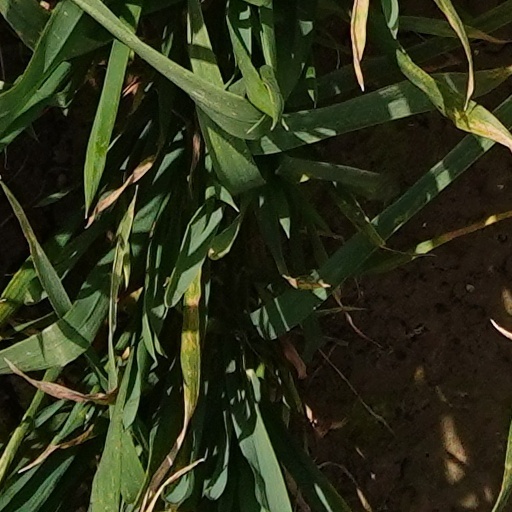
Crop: wheat